Describe the emotion expressed in this image:  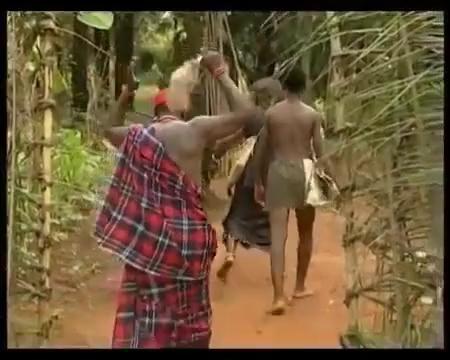
This person displays Pain, valence and arousal with low intensity.